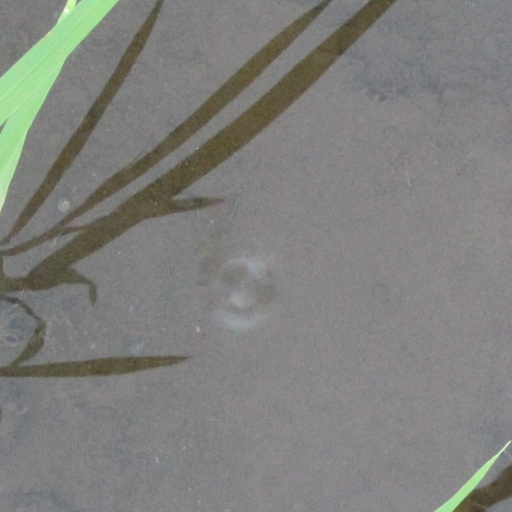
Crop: rice